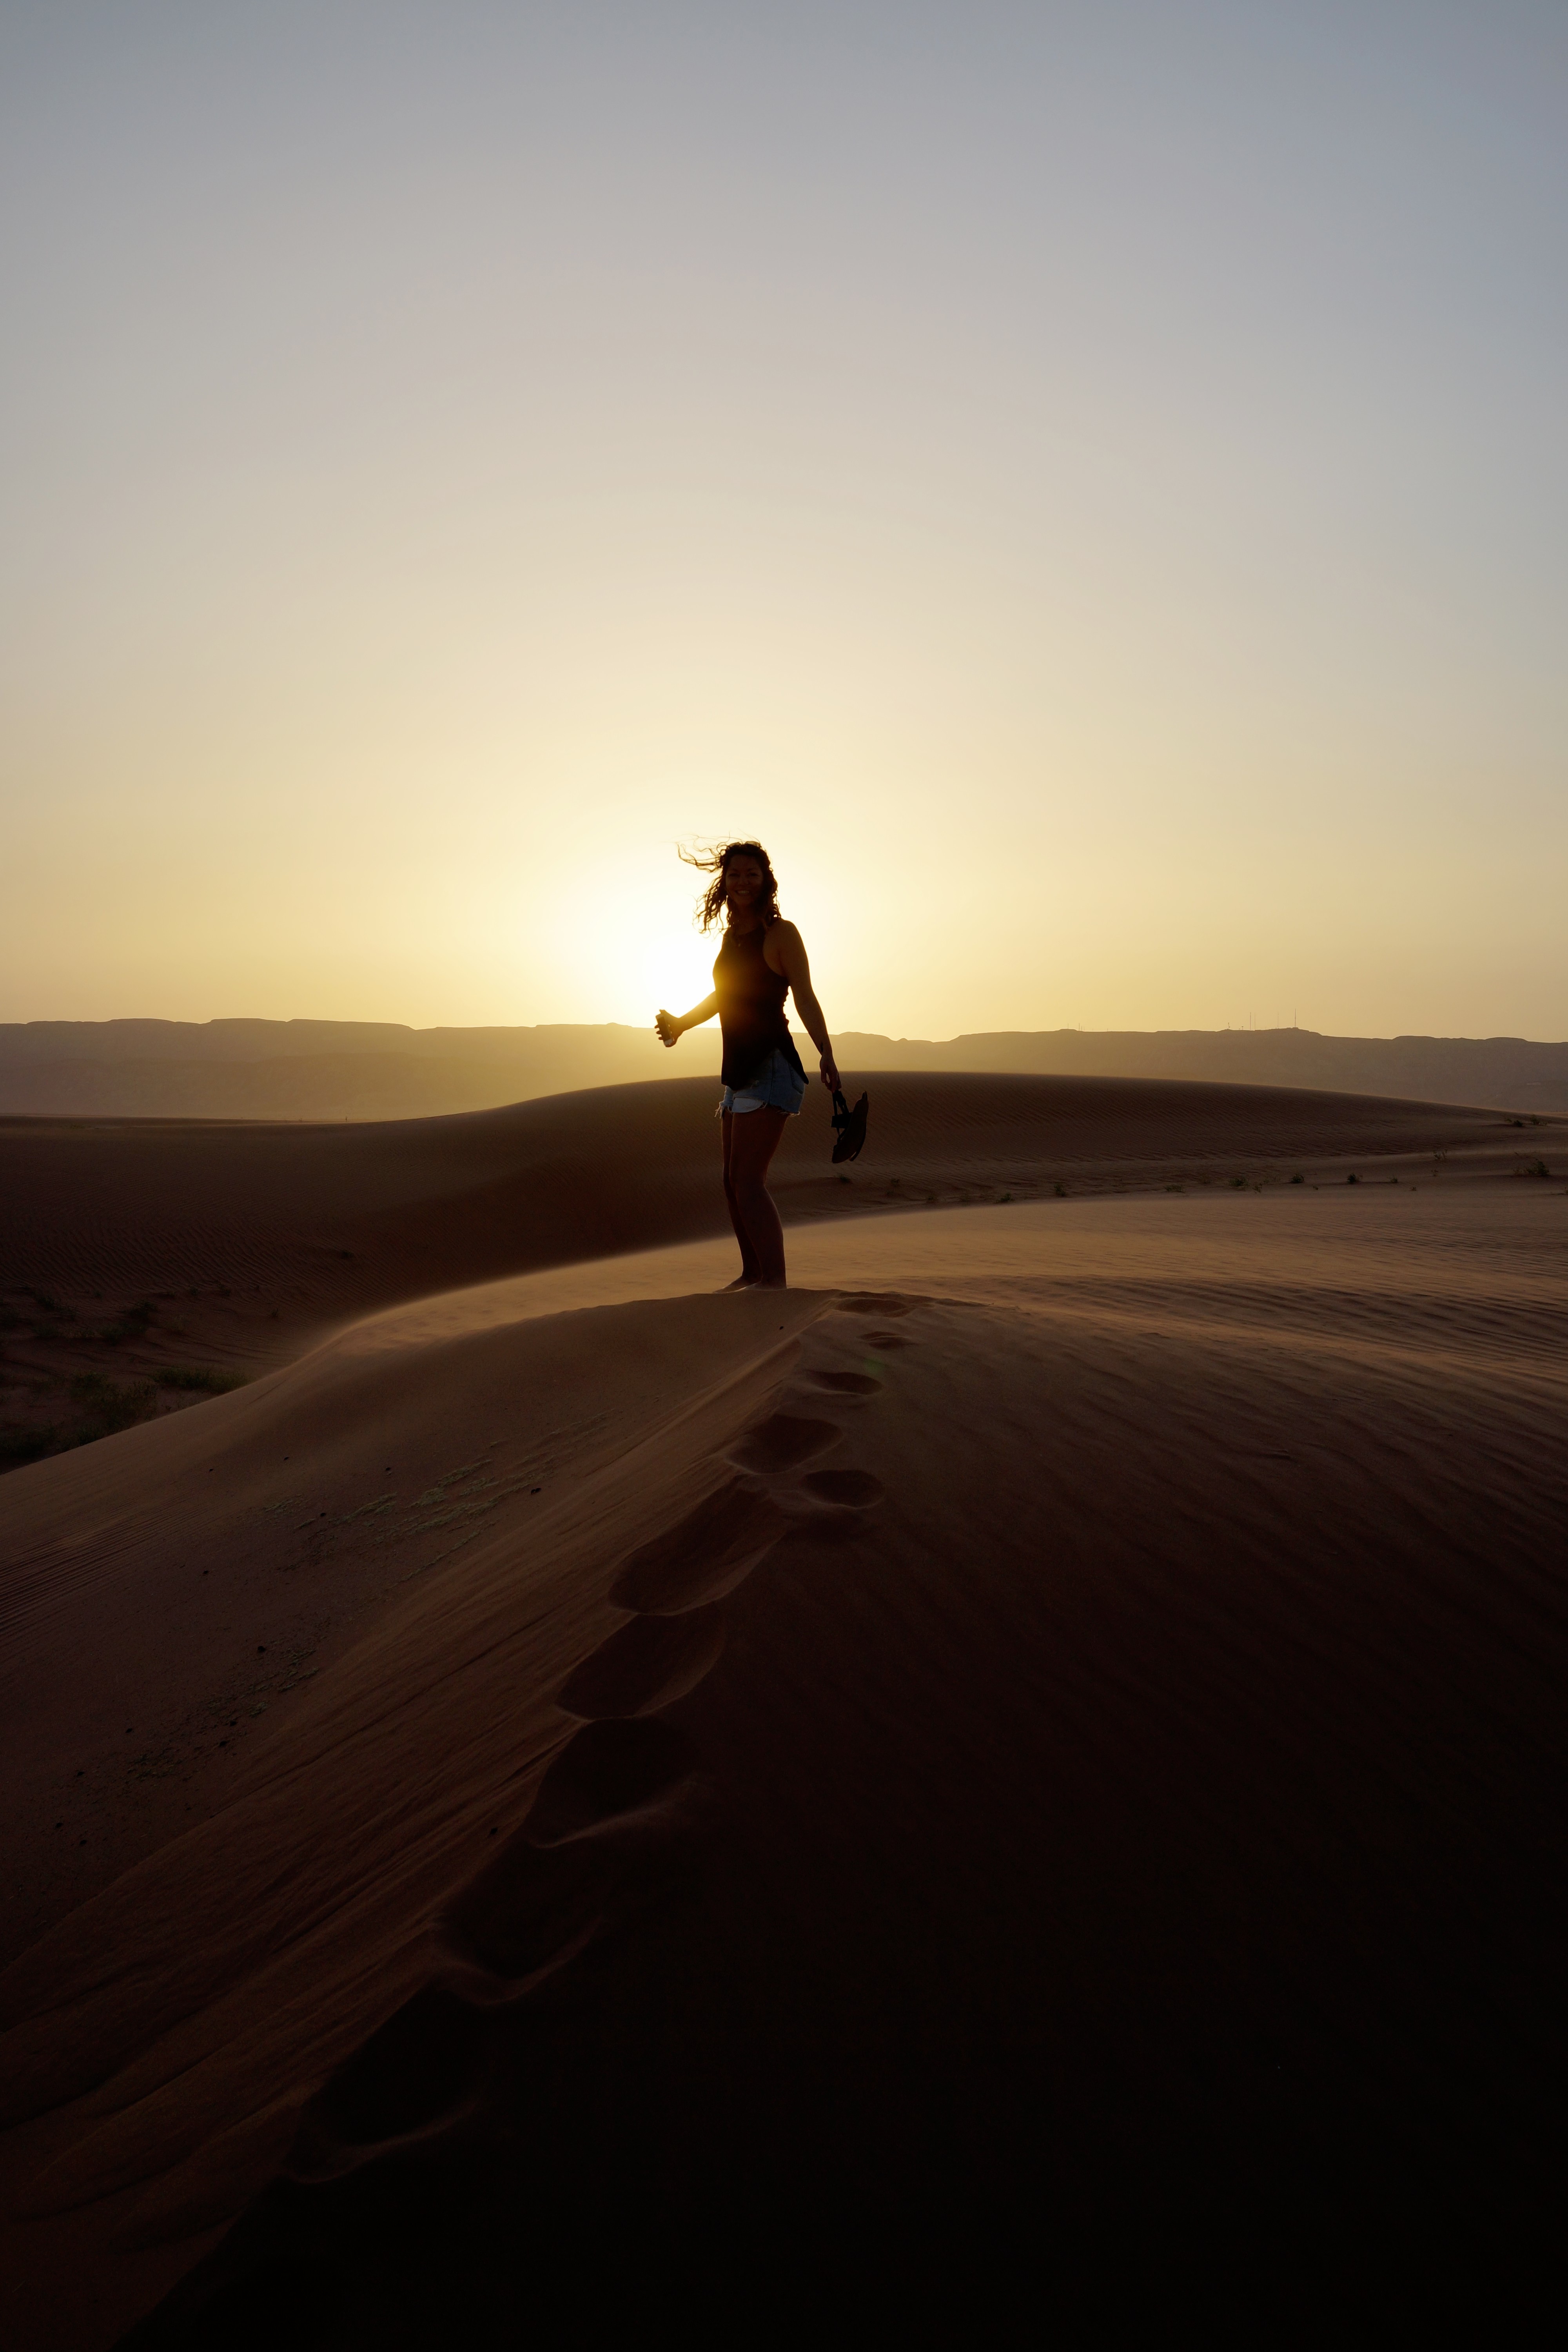
beach, landscape, sea, coast, sand, ocean, horizon, silhouette, sky, woman, sunrise, sunset, sunlight, morning, desert, dawn, dusk, habitat, sahara, landform, erg, sand dunes, natural environment, aeolian landform